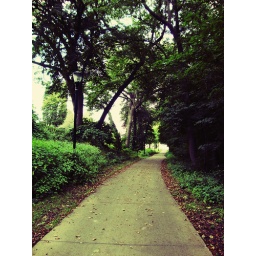
Walking around campus.We got free mountain bikes too.It's so incredibly beautiful here.Hills, trees, flowers, bees.I feel at home.